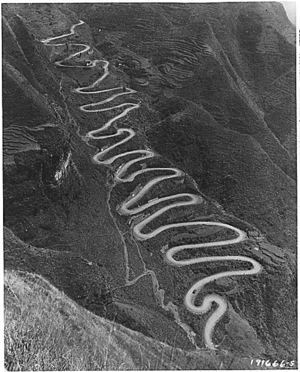
Un virage en lacet est un virage où la voie pivote et revient dans une direction sensiblement opposée à sa direction initiale, mais généralement à une altitude un peu différente, plus élevée en voie montante, plus basse en voie descendante. Ils sont aménagés sur les reliefs, le plus souvent successivement, la sortie de l'un étant l'entrée d'un autre et alternativement dans la direction opposée pour que la pente puisse être gravie ou descendue selon une pente nettement plus faible. Si les virages sont d'angle très grand et de rayon de courbure faible, on parle de virages en « épingle à cheveux ».
Les combats de la campagne de Birmanie en 1944 sont les plus intenses du théâtre du Sud-Est Asiatique pendant la Deuxième Guerre mondiale. Ils ont lieu aux frontières entre la Birmanie et l’Inde et entre la Birmanie et la Chine, ils impliquent le Commonwealth britannique, les forces chinoises et américaines contre les forces de l’empire du Japon et de l’armée nationale indienne. Les forces du Commonwealth britannique parviennent surtout du Royaume-Uni, de l’Inde et de l’Afrique.